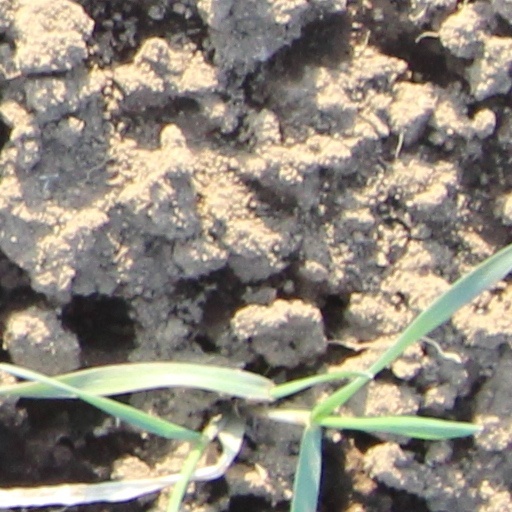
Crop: wheat